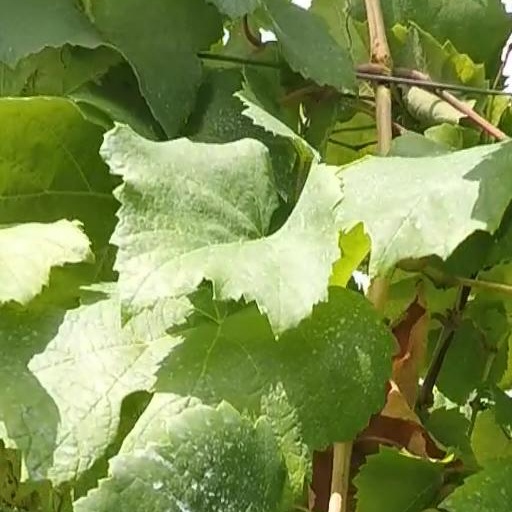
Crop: grape